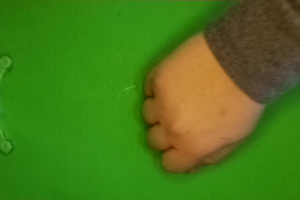
Label: rock